Gqom

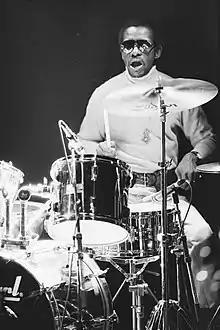
Tony Allen performing in Haarlem, 1988

Gqom also plays its part in increasing business profit for local taxis as people established a day to specifically celebrate gqom called "gqom explosion" that is mostly known as I-"Nazoke". It is celebrated by people from the city of Durban, however eventually other cities and towns in KwaZulu-Natal started celebrating it, too.